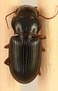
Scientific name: Cratacanthus dubius
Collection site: North Sterling NEON (STER), plot STER_028